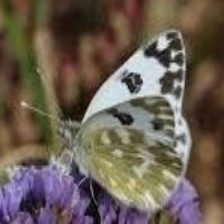
Species: EASTERN DAPPLE WHITE
Butterfly family (ImageNet category): cabbage_butterfly